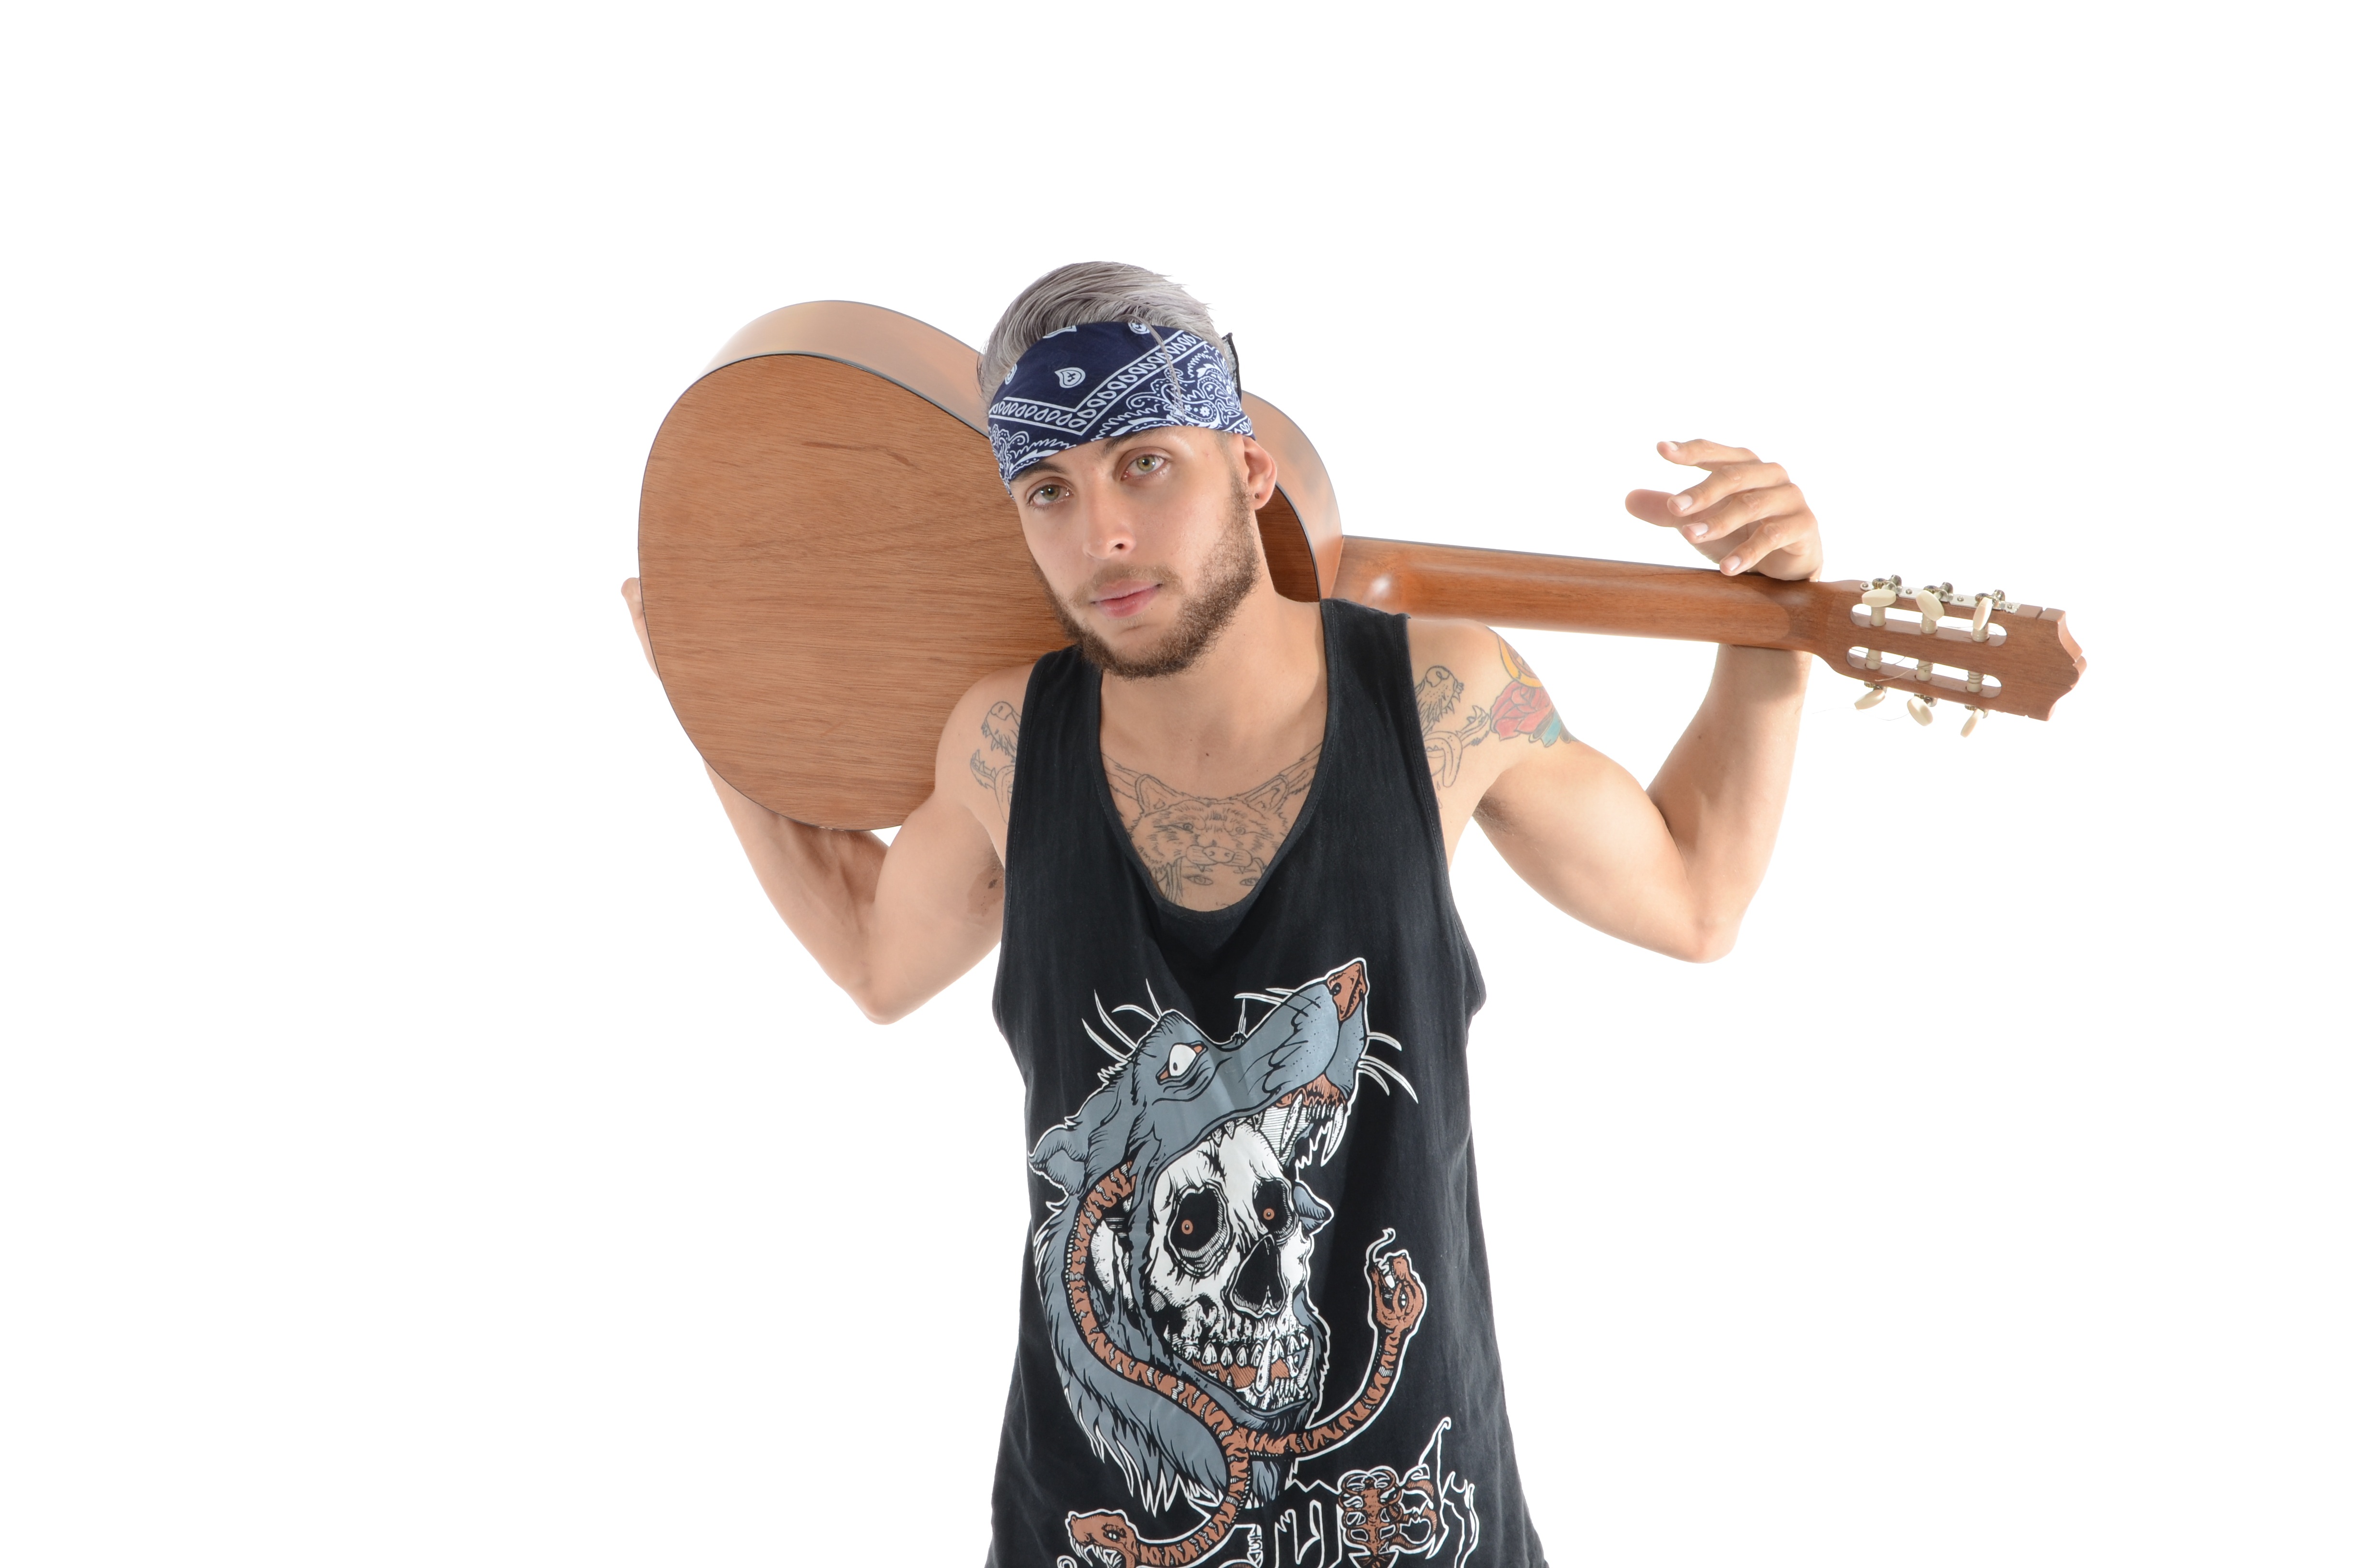
rock, music, track, guitar, boy, finger, fashion, playing, clothing, arm, pop, beautiful, tattoos, guitarist, rock star